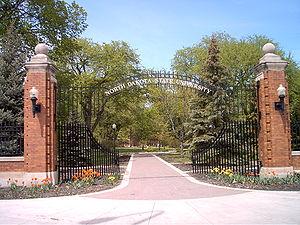
L'université d'État du Dakota du Nord est une université américaine située à Fargo dans le Dakota du Nord.